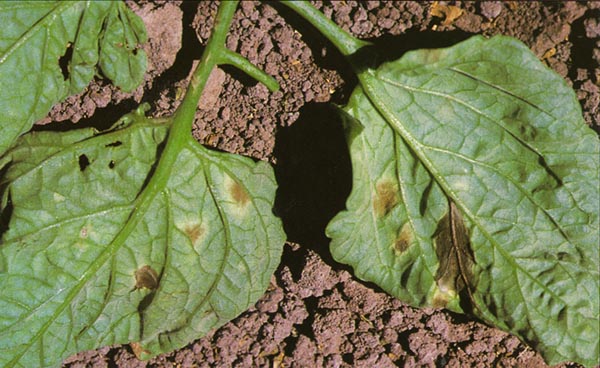
Labels: Tomato mold leaf, Tomato mold leaf